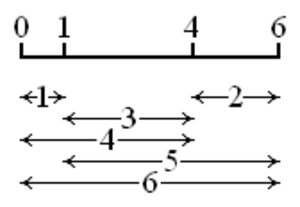
En mathématiques, une règle de Golomb, appelée ainsi en l'honneur du mathématicien Solomon W. Golomb, est une règle munie de marques à des positions entières, telle que deux paires de marques ne soient jamais à la même distance ; en d'autres termes, chaque couple de marques mesure une longueur différente des autres. Puisque n'importe quelle « translation entière » d'une règle de Golomb donne une règle de Golomb, la première marque est généralement portée sur 0.